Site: brandenburg
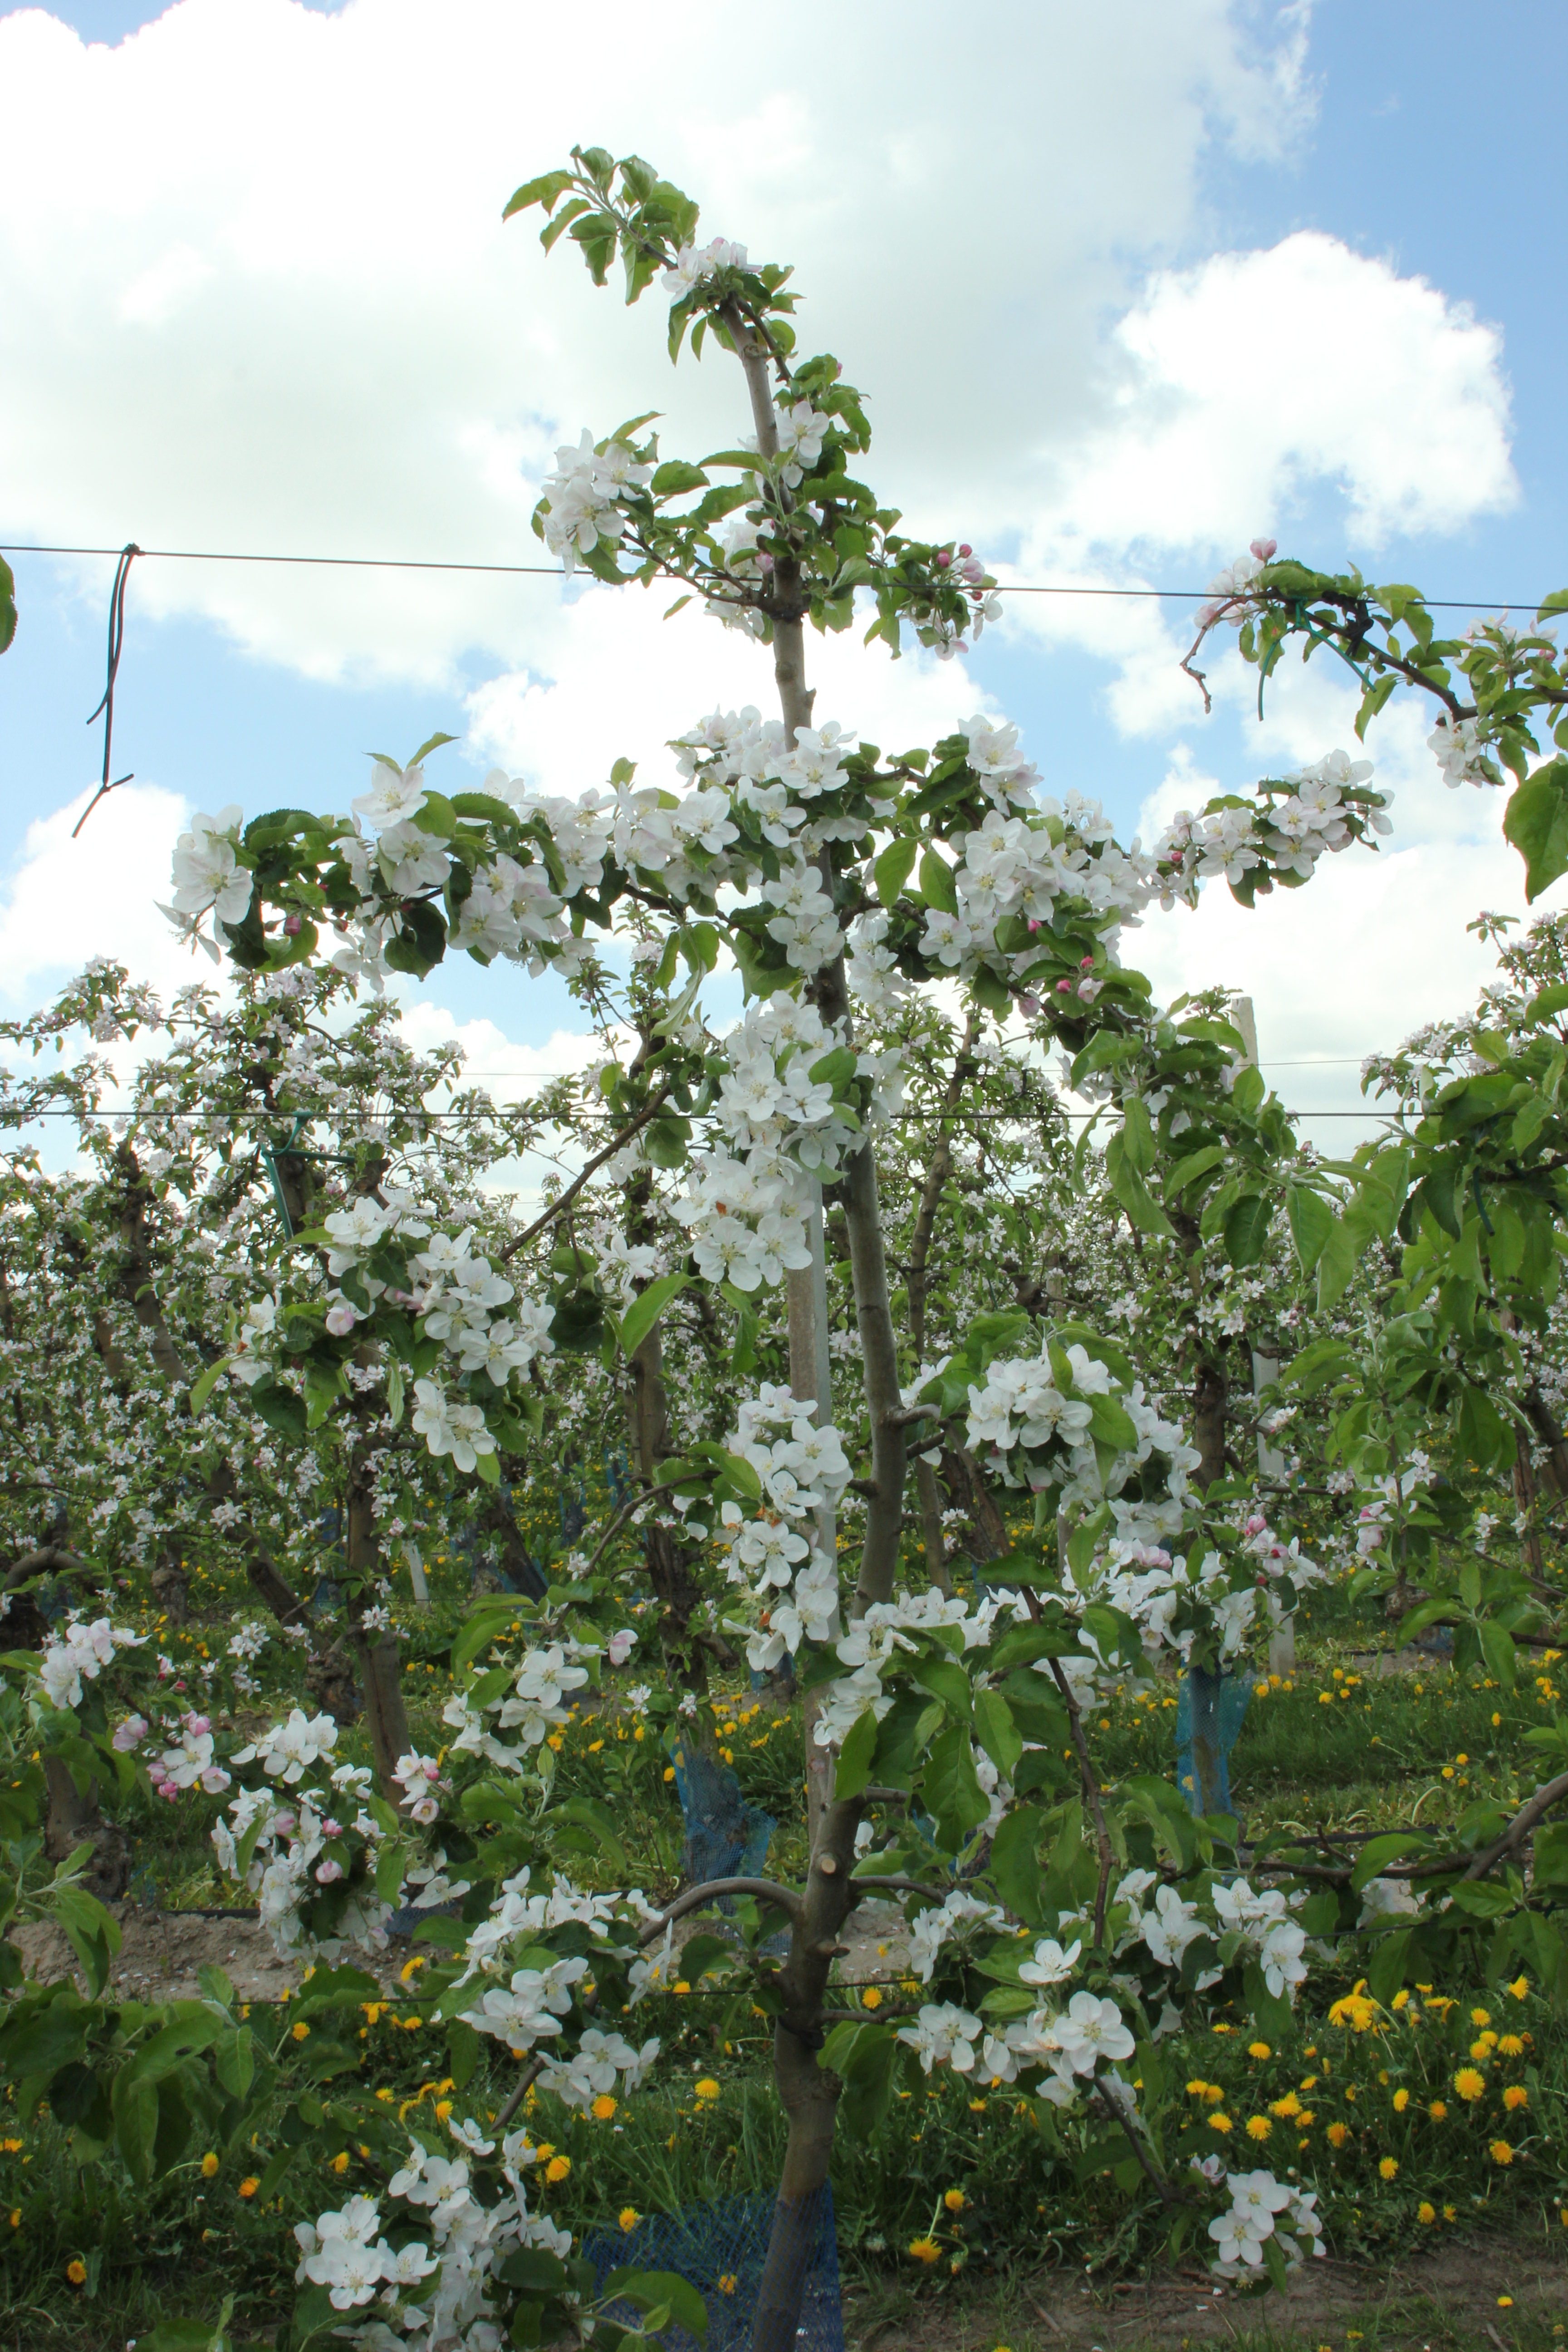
Growth stage (BBCH 65): Flowering